Maroneia

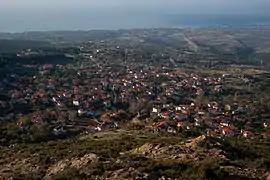

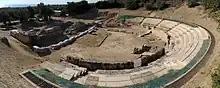
View of the ancient theatre

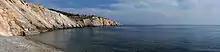
Marmaritsa beach, Maroneia

Maroneia is a village and a former municipality in Rhodope regional unit, East Macedonia and Thrace, Greece. Since the 2011 local government reform it is part of the municipality Maroneia-Sapes, of which it is a municipal unit. The municipal unit has an area of 287.155 km. Population 5,129 (2021). The seat of the municipality was in Xylagani.